Battle of Leyte Gulf

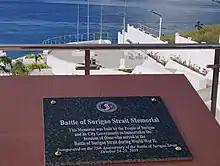
The Battle of Surigao Strait Memorial in Surigao City, Philippines.

As they were preparing their aircraft for attack, the escort carriers returned the Japanese fire with all the firepower they had: one 5-inch gun per carrier. The officer in tactical command had instructed the carriers to "open with pea shooters," and each ship took an enemy vessel under fire as soon as it came within range. fired on a cruiser, and is believed to have registered five hits, one amid the superstructure that caused smoke. targeted a heavy cruiser, claiming a hit on the cruiser's No. 2 turret, with a second just below the first. sighted a cruiser, and claimed at least three hits. reported hits on multiple targets, two between the superstructure and forward stack and another on the No. 1 turret of a heavy cruiser.